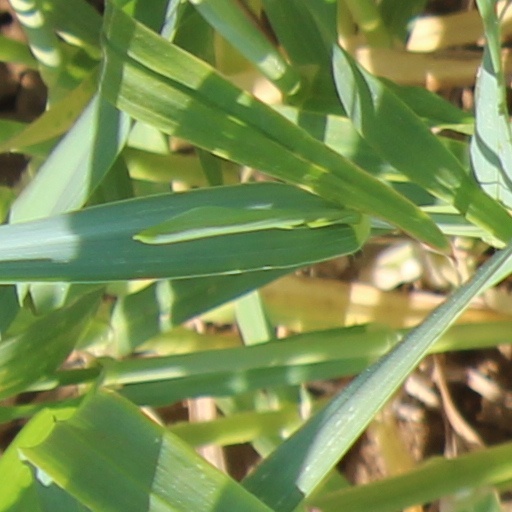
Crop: wheat